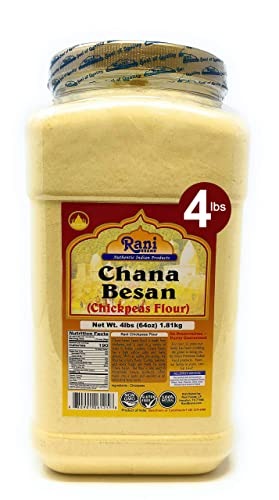
Item Name: Rani Chana Besan (Chickpeas Flour, Gram) 64oz (4lbs) 1.81kg Bulk PET Jar ~ All Natural | Vegan | Gluten Friendly | NON-GMO | Kosher | Indian Origin
Bullet Point 1: You'll LOVE our Chana Besan (Chickpeas Flour) by Rani Brand--Here's Why:
Bullet Point 2: 🌾Now KOSHER! High Protein, Vegan, 100% Natural, No preservatives, Non-GMO, Gluten Friendly, PREMIUM Gourmet Food Grade Flour.
Bullet Point 3: 🌾Chana Besan consists of dried chickpeas (Bengal Gram) which have been ground into a gluten-friendly flour.
Bullet Point 4: 🌾Great substitute for All Purpose Flour / Wheat Flour, can be used in everything from cookies to pizza!
Bullet Point 5: 🌾Net Wt. 64oz (4lbs) 1.81kg, Authentic Indian Product, Alternate Names: Chana ka Lot, Chickpeas Flour
Product Description: Chana besan (gram flour) is made from chickpeas and is used in a variety of ways in Indian cookery. Chana besan has a light yellow color and matte texture. With an earthy dry aroma, the flour has a nutty flavor. Curries, pakoras, and snack foods are made by using Chana besan. The flour is also used in homemade beauty products, often made into a paste and applied as an exfoliating facial scrub.
Value: 64.0
Unit: Ounce

Price: 22.99